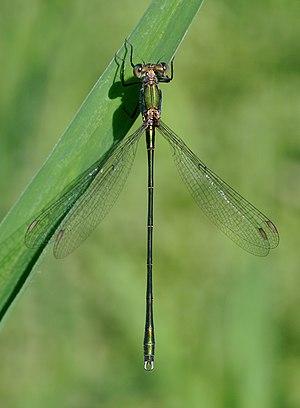
Un Leste vert Chalcolestes viridis mâle. Photo prise dans un bassin de rétention à Ahlen, en Allemange.
La liste ci-dessous recense les 58 espèces de libellules observées en Bretagne. Le territoire considéré correspond aux départements de la Bretagne historique, soit les Côtes-d'Armor, le Finistère, l’Ille-et-Vilaine, la Loire-Atlantique et le Morbihan.